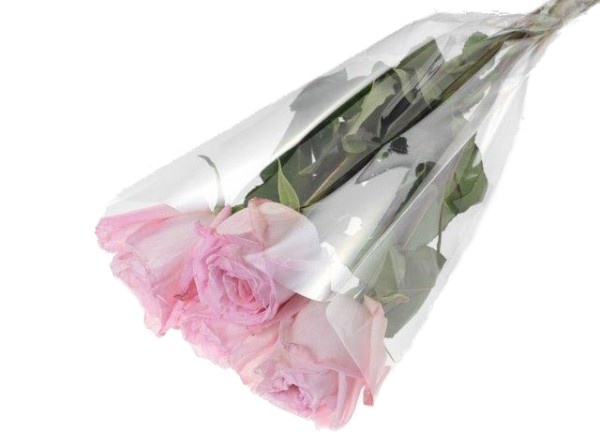
Clear Cello Sleeve 28mic Pack of 50
Clear Cello Sleeve 28mic Pack of 50 TD: 30cm x 38cmH BD:15cm.
Brand: TEDDY TIME
Category: Arts & Entertainment > Hobbies & Creative Arts > Musical Instrument & Orchestra Accessories > String Instrument Accessories > Orchestral String Instrument Accessories > Orchestral String Instrument Bow Cases > Single Bow Cases